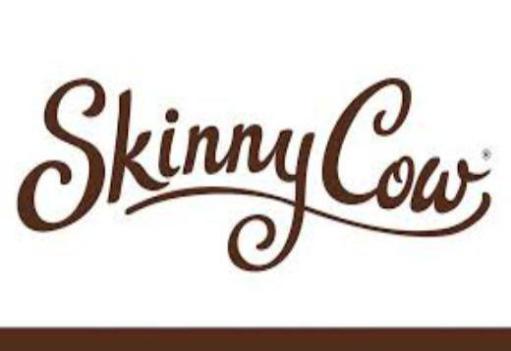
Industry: Clothes